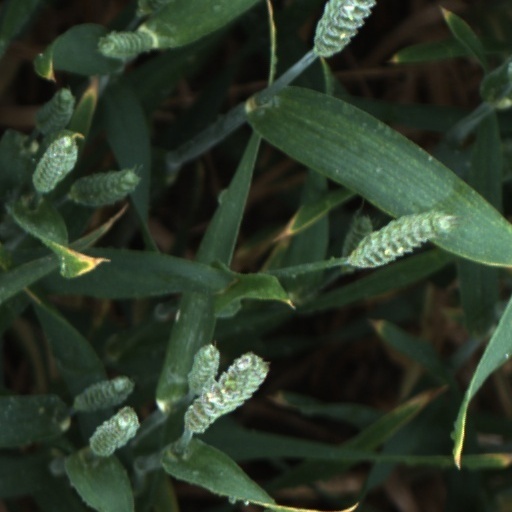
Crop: wheat